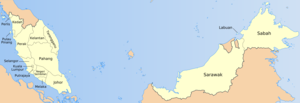
Malaysia / Politik / Administrativ inddeling
Malaysias delstater.
Malaysia er et land i Sydøstasien, der er delt i en vestlig del på den malaysiske halvø og en østlig del på øen Borneo. På fastlandet grænser Malaysia til Thailand i nord og bystaten Singapore i syd. På Borneo grænser Malaysia til Brunei i nord og Indonesien i syd. Malaysias største by og hovedstad er Kuala Lumpur, der ligger nordvest på fastlandet. Lige syd for Kuala Lumpur ligger den administrative hovedstad Putrajaya. Malaysia er medlem af ASEAN.